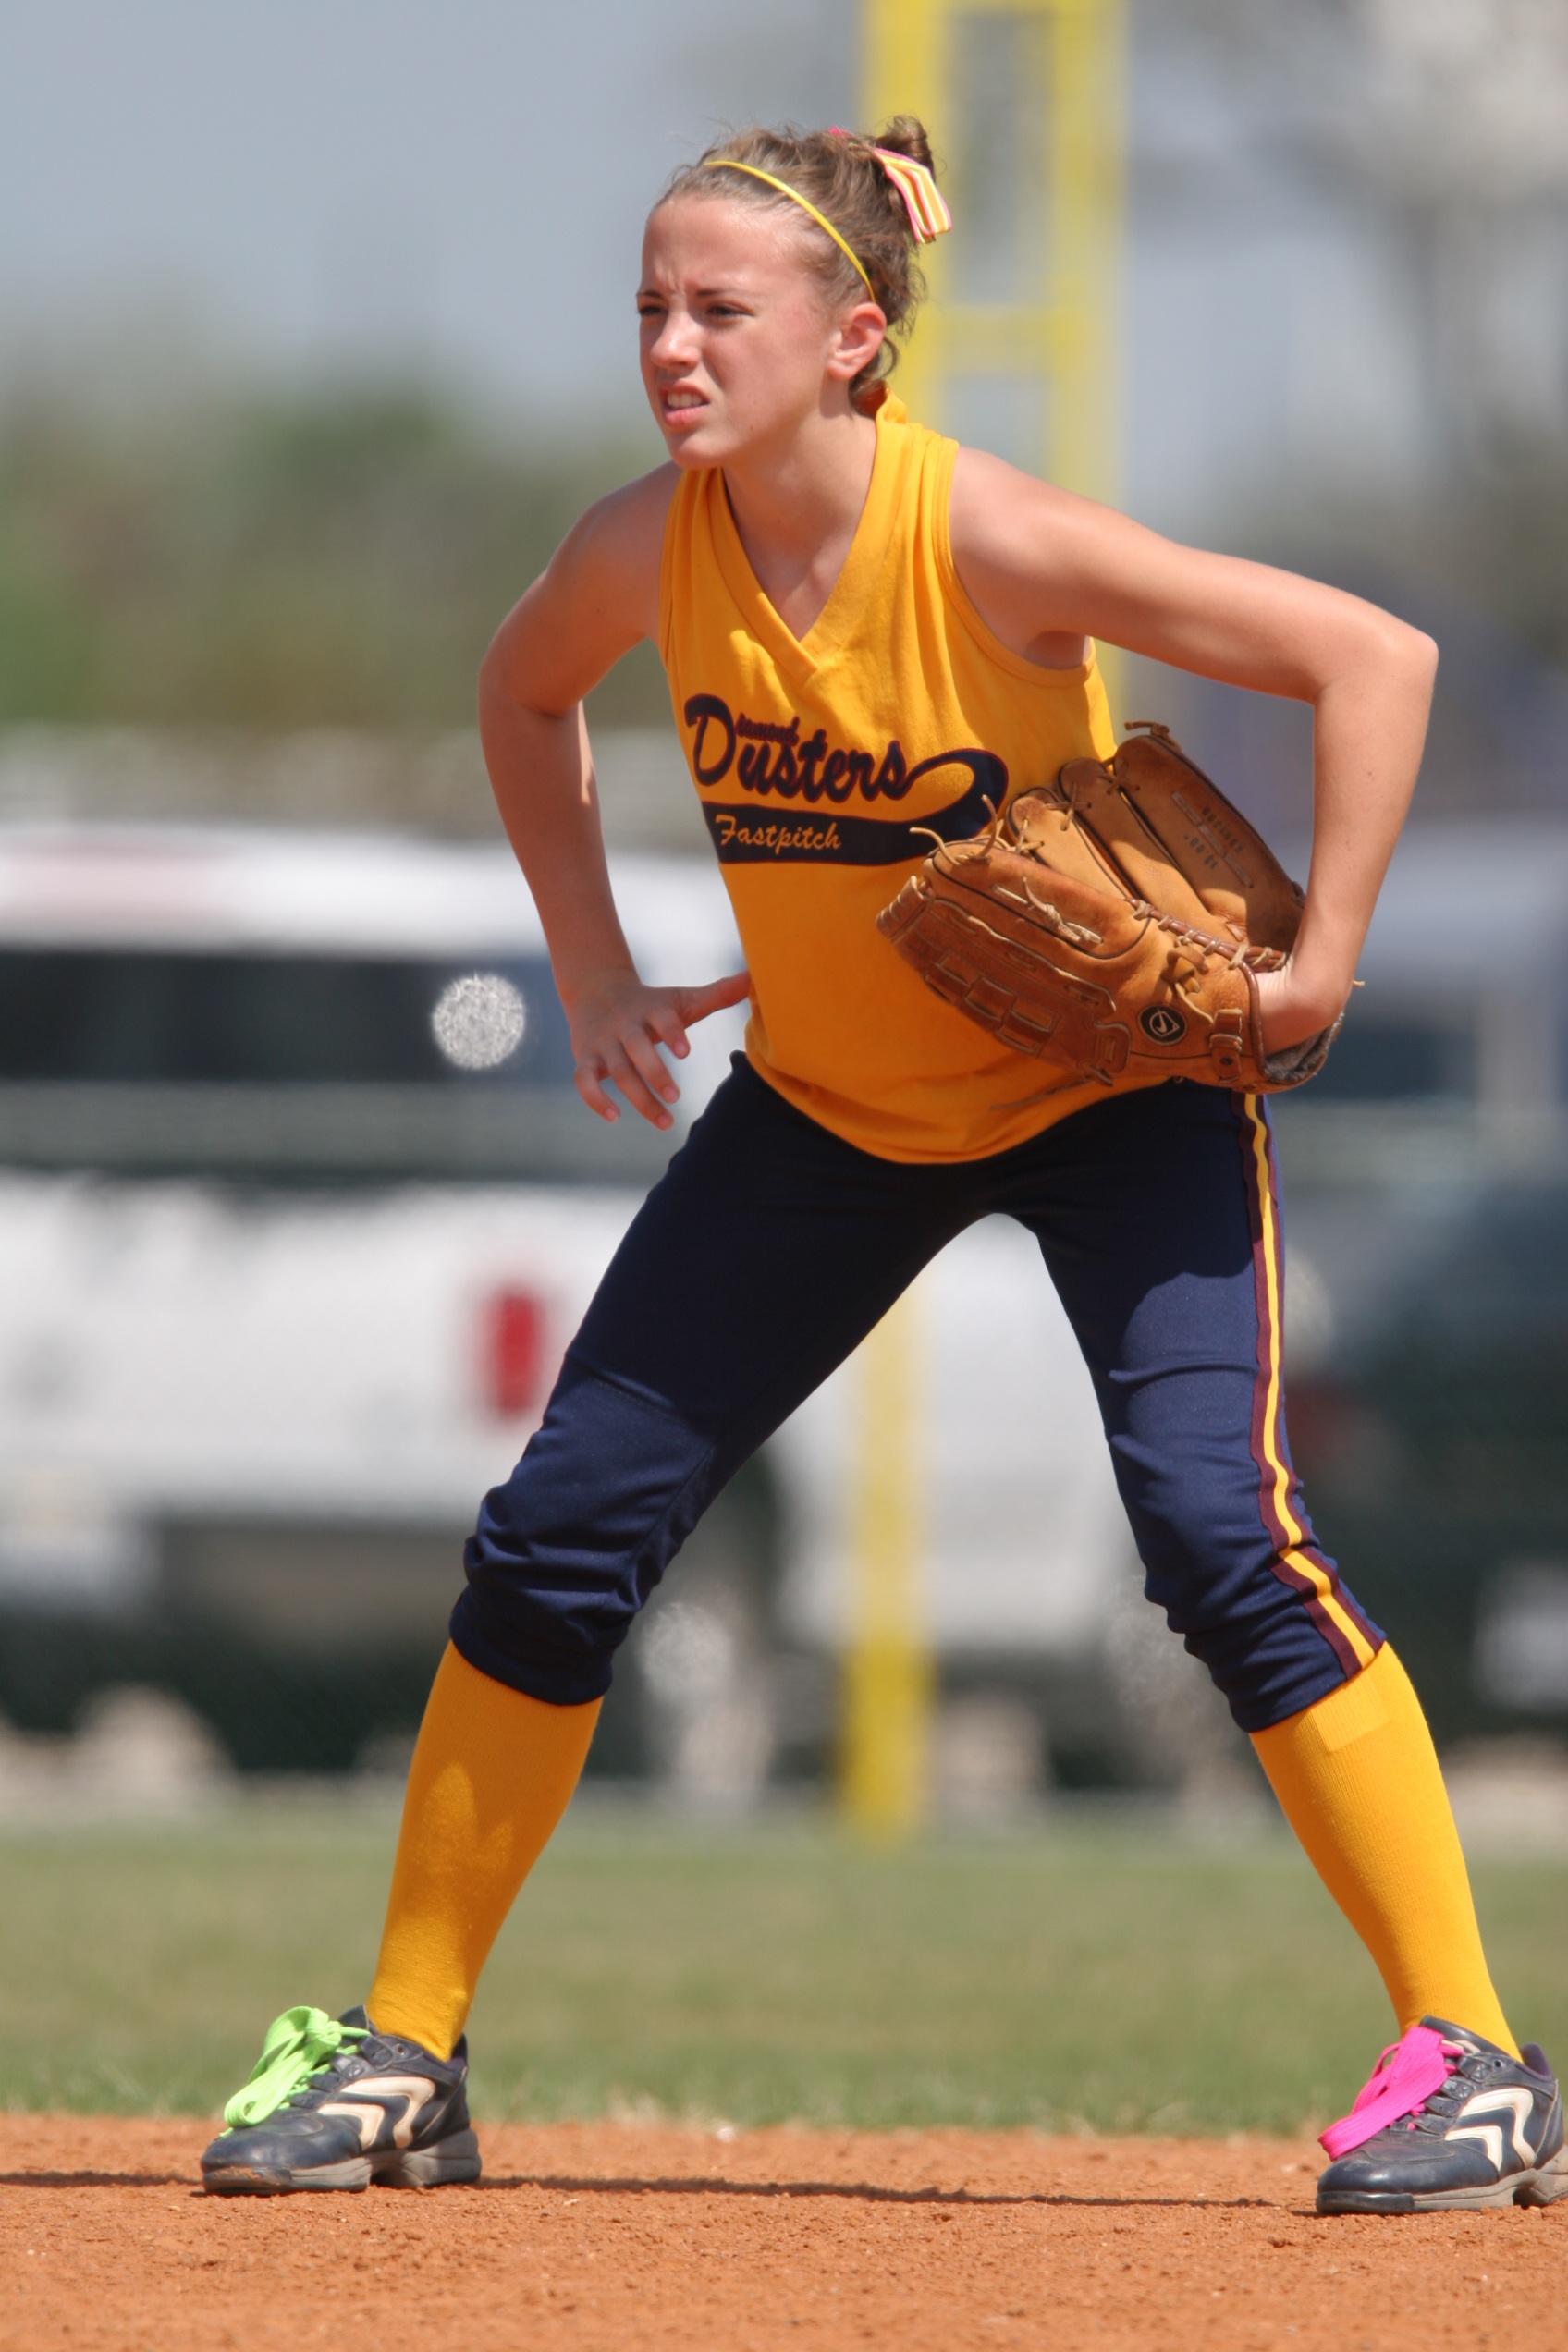
girl, baseball, glove, sport, field, game, play, female, waiting, young, player, pitch, teenager, competition, team, sports, pitcher, uniform, teen, athlete, sprint, concentration, stance, baseball player, softball, ball game, team sport, infielder, college baseball, bat and ball games, baseball positions, college softball